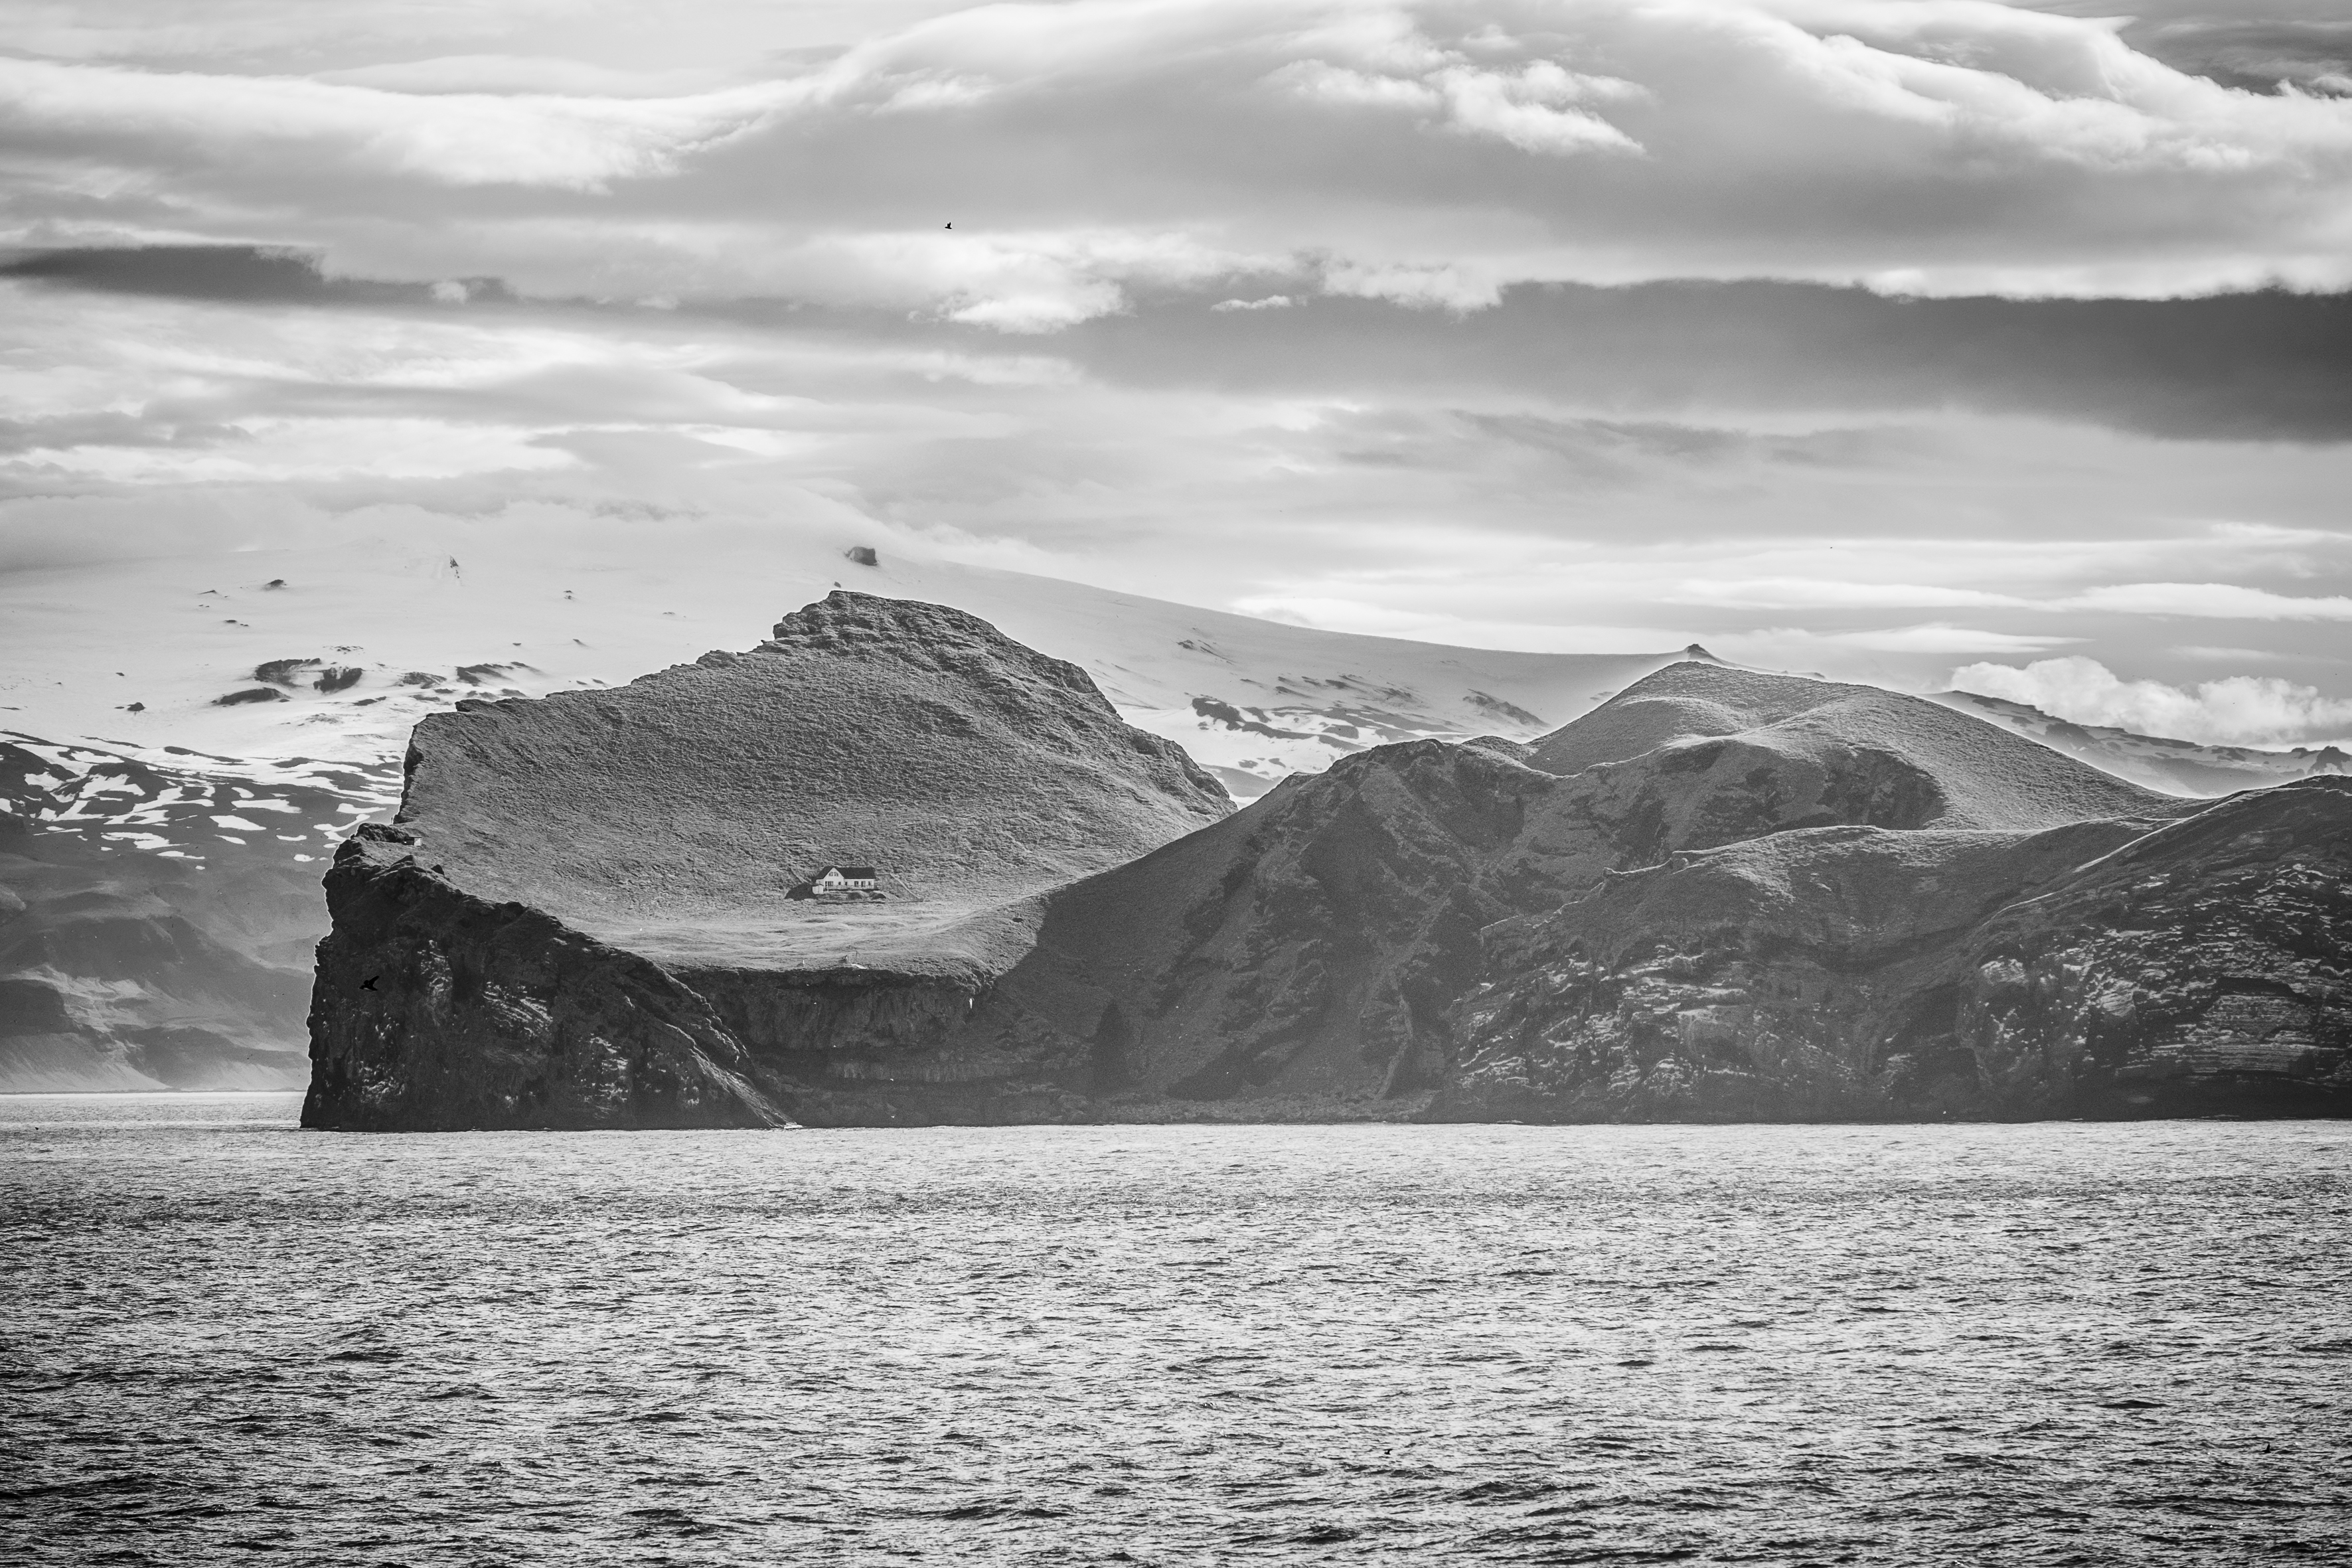
landscape, sea, coast, rock, ocean, horizon, mountain, snow, cloud, black and white, white, photography, shore, wave, lake, travel, fujifilm, bay, iceland, monochrome, south, is, fuji, loch, fujixt1, fujix, vestmannaeyjar, landform, monochrome photography, atmospheric phenomenon